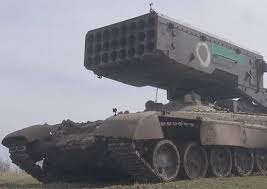
Label: Self Propelled Artillery